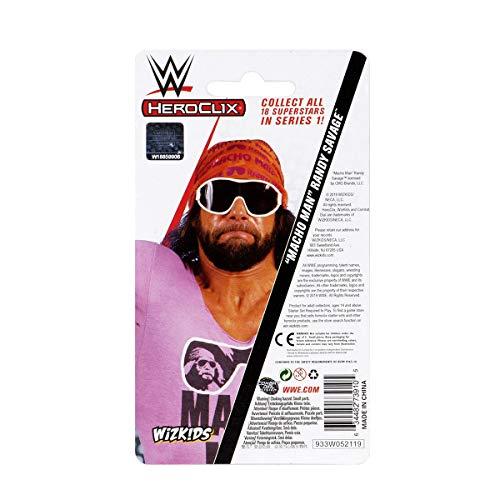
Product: WizKids WWE Heroclix: Macho Man Randy Savage Expansion Pack
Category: Toys & Games | Toy Figures & Playsets | Action Figures
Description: Features: Macho Man Randy savage.
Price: $18.99
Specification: ProductDimensions:6x3x3inches|ItemWeight:0.8ounces|ShippingWeight:0.8ounces(Viewshippingratesandpolicies)|ASIN:B07XJ731ZS|Itemmodelnumber:73910|Manufacturerrecommendedage:14yearsandup